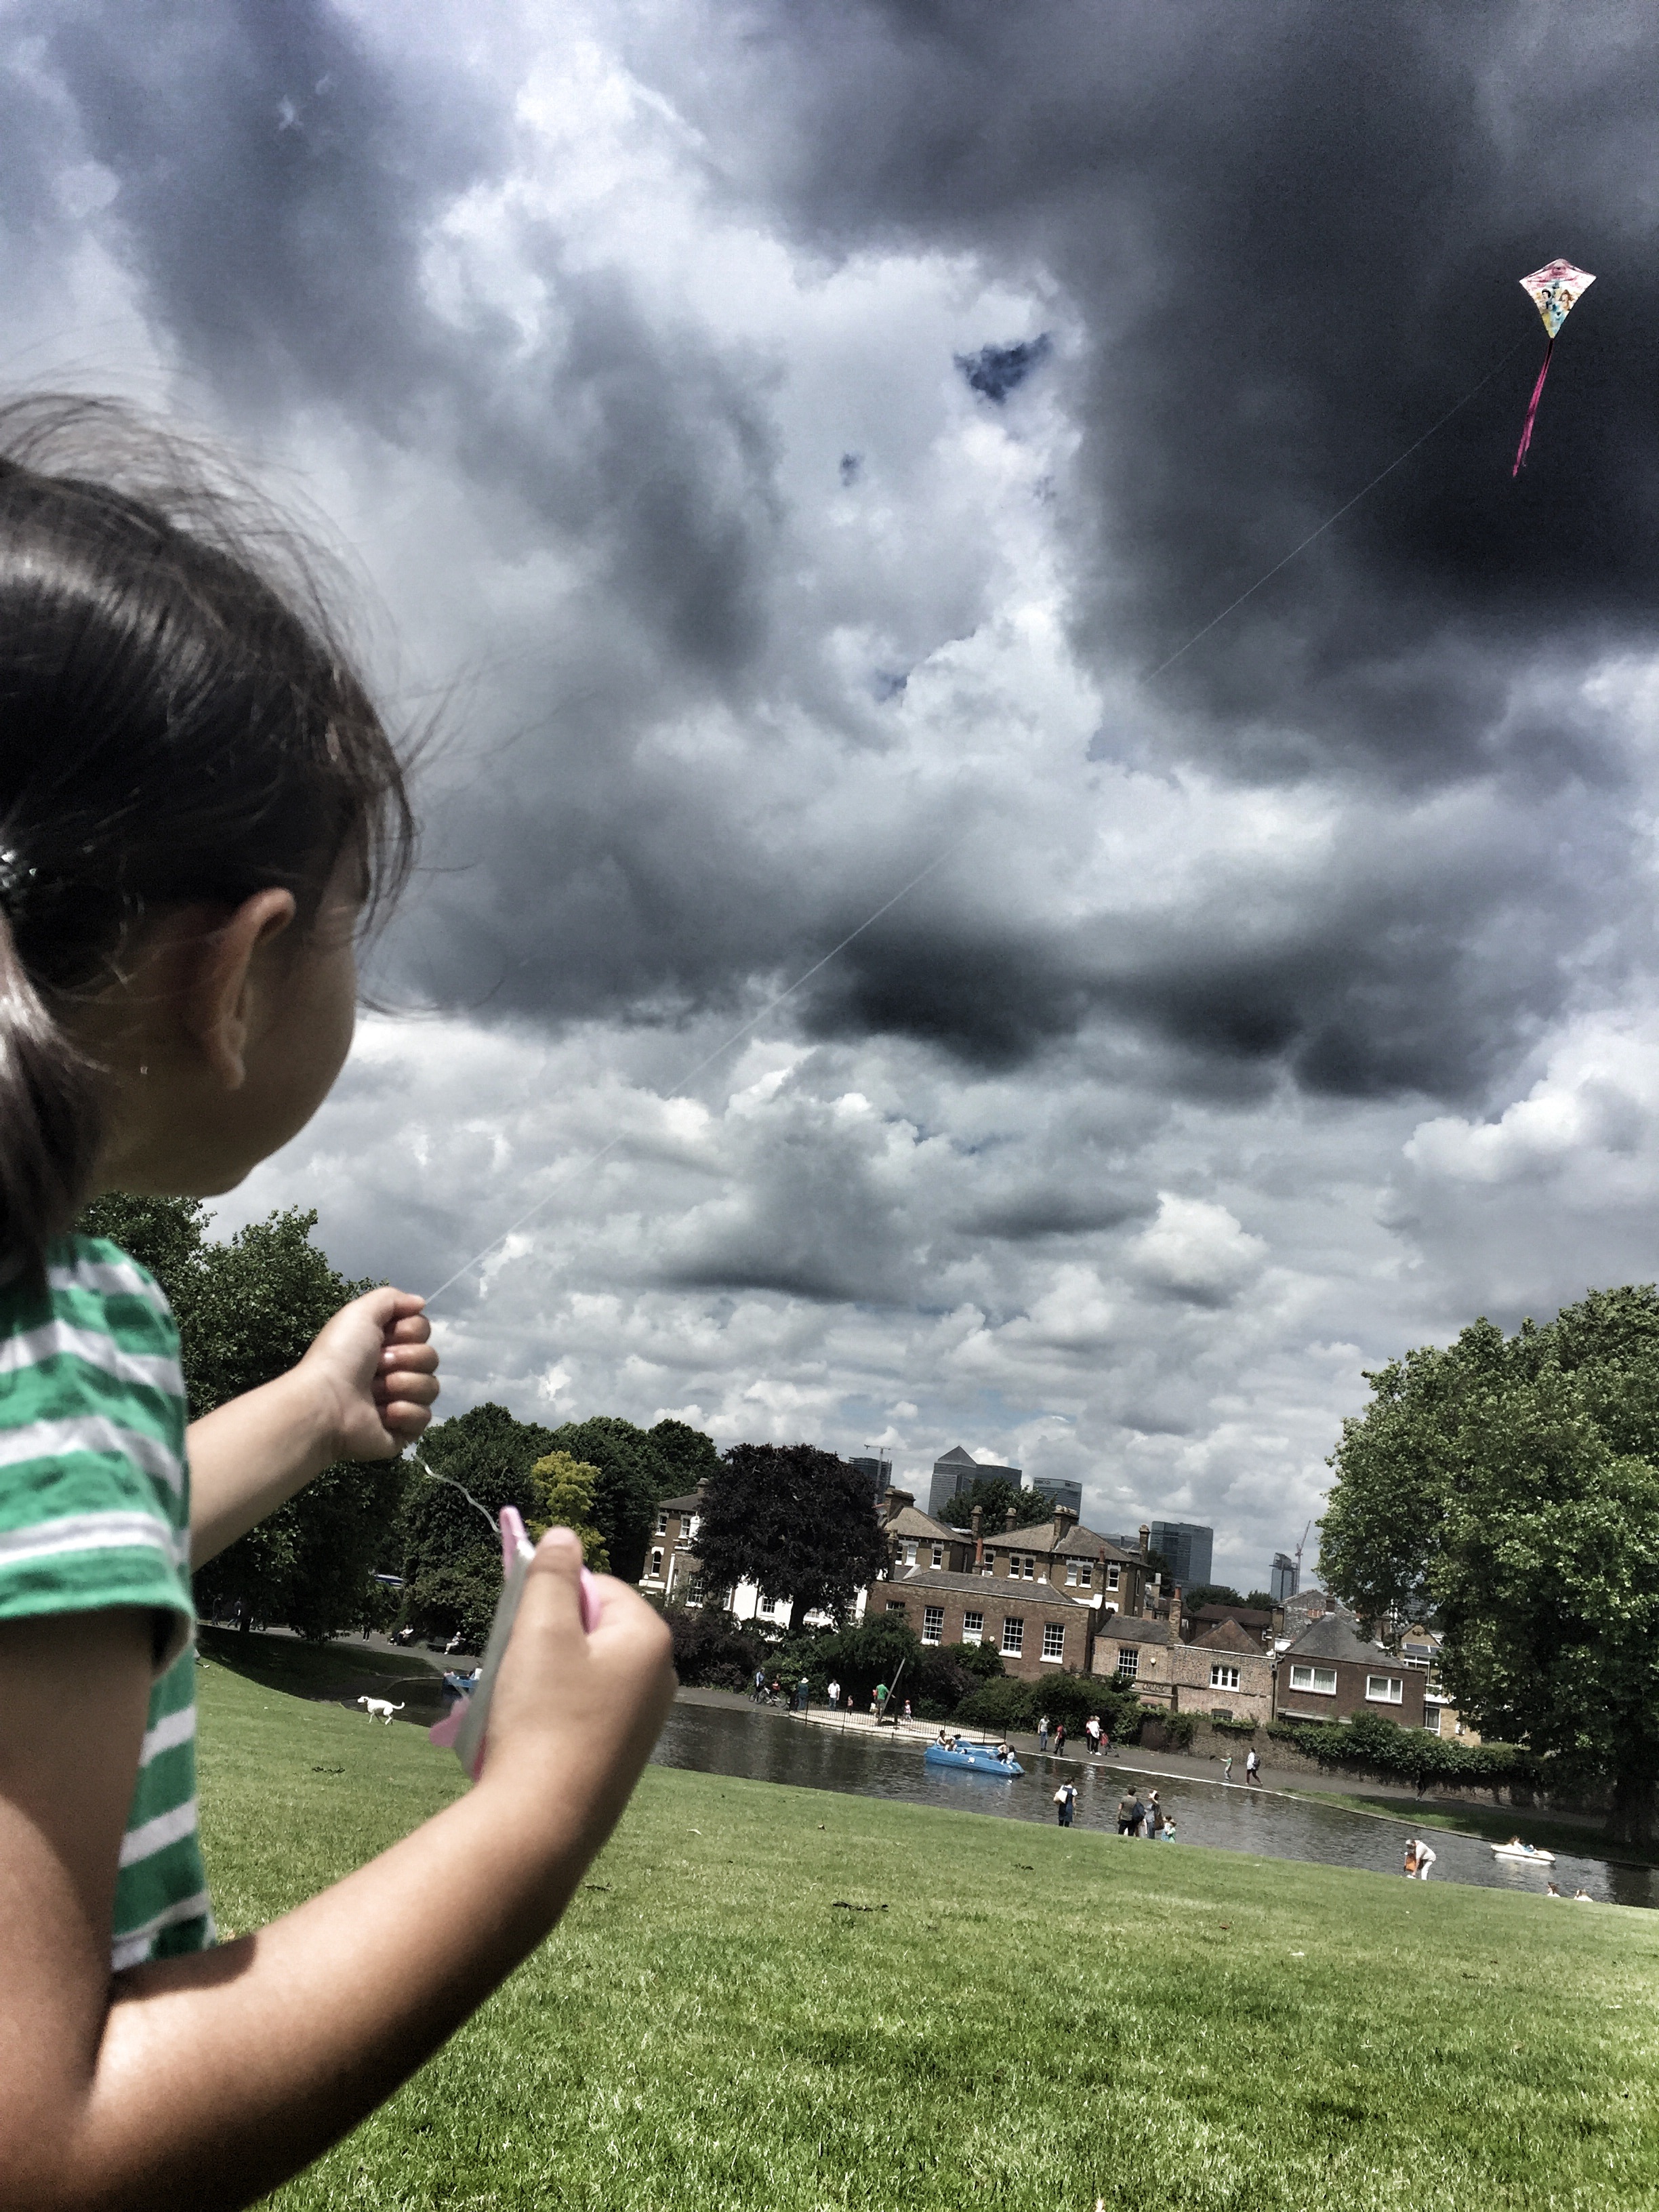
grass, cloud, sky, girl, sunlight, cloudy, kite, park, storm, child, atmosphere of earth